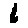
Label: 6